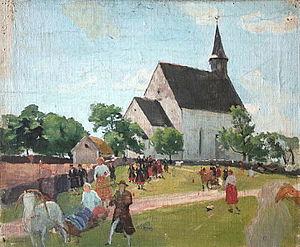
L'église Sainte-Catherine de Muhu est une église protestante située dans le village de Liiva, dans la commune et sur l'île de Muhu.